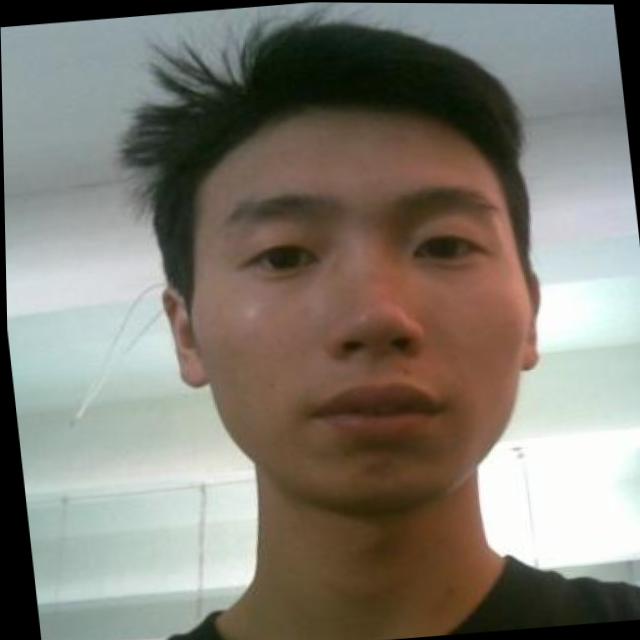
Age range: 21-44